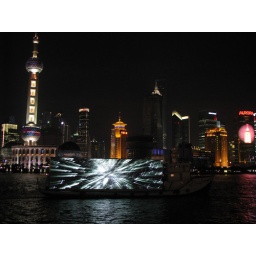
Lots of cool river traffic, with boats lit up, in Shanghai